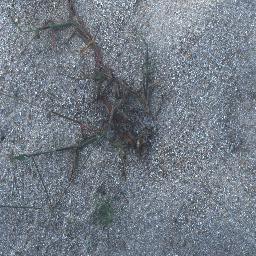
Label: negative